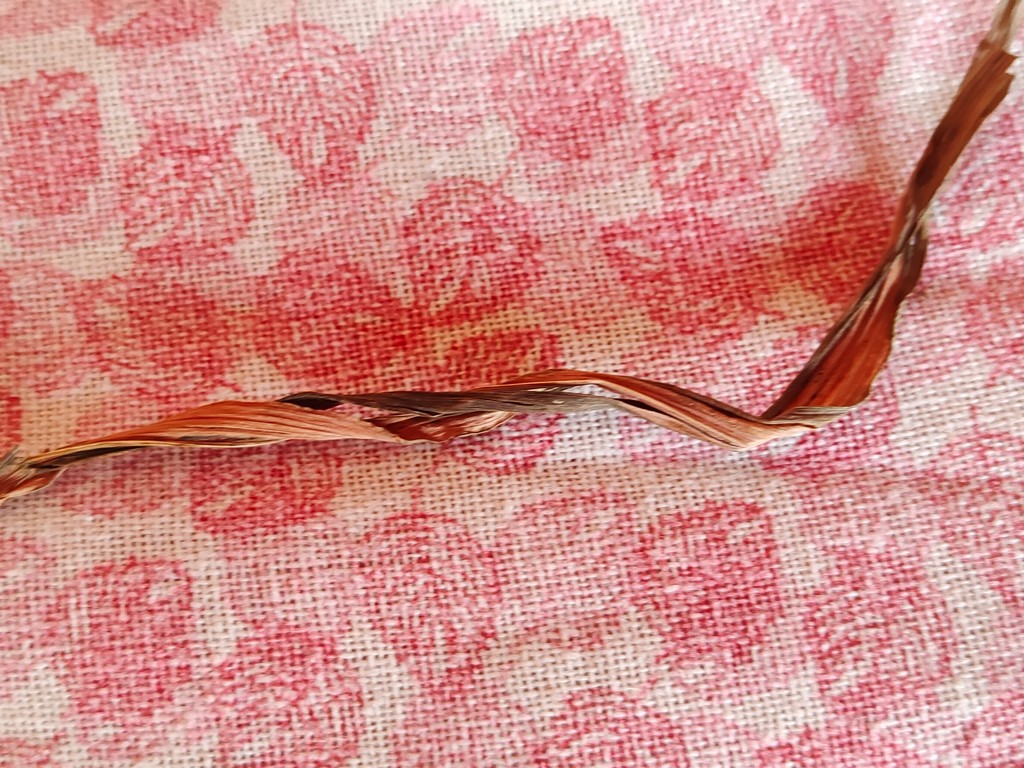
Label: Dried